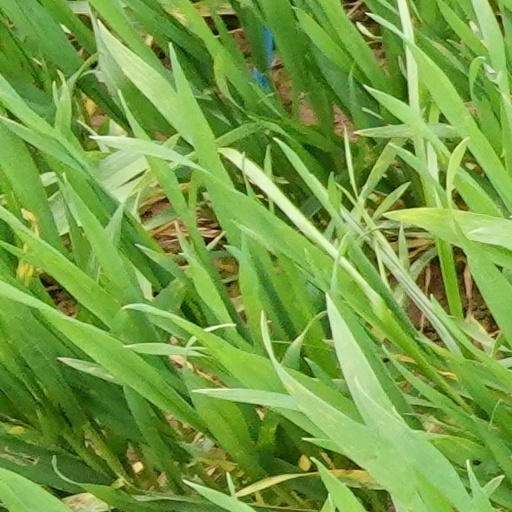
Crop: wheat